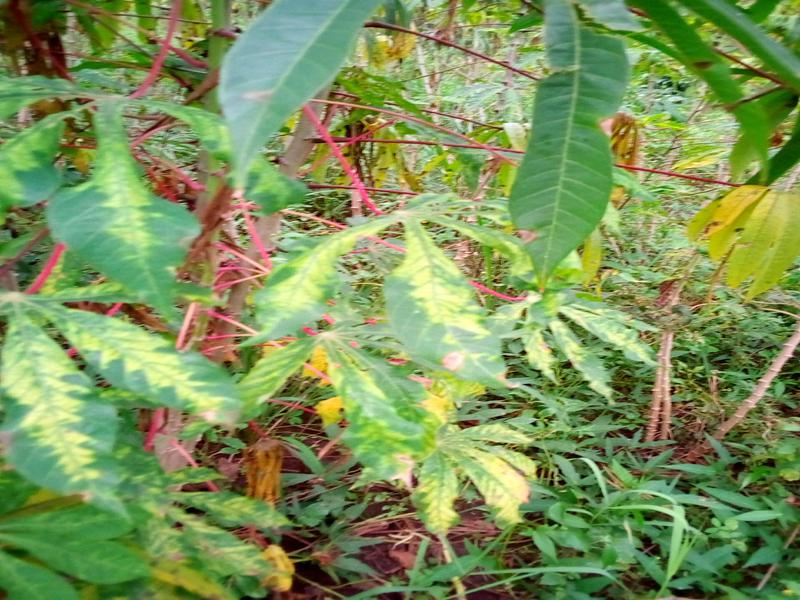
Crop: cassava
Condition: mosaic_disease